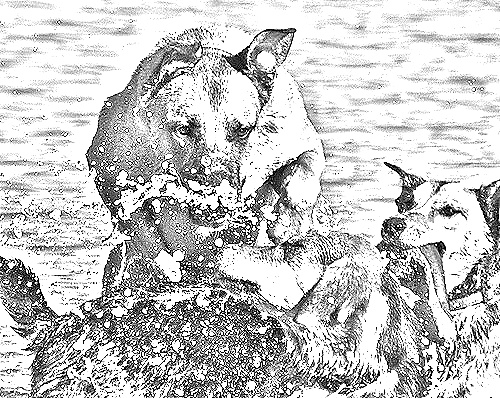
Portrait style: Sketch Portrait